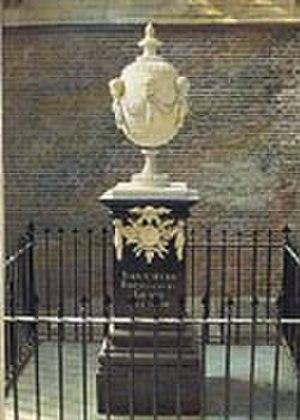
Herman Boerhaave, de son vrai nom Boerhaaven est un botaniste, médecin et chimiste néerlandais. Il a rénové la didactique médicale, en faisant de l'université de Leyde, le premier centre médical d'Europe au début du XVIIIᵉ siècle. Sa méthode d'enseignement, fondée sur l'ordre et la clarté, et sur un apprentissage au lit des malades, lui a valu en son temps une influence et une renommée universelle.